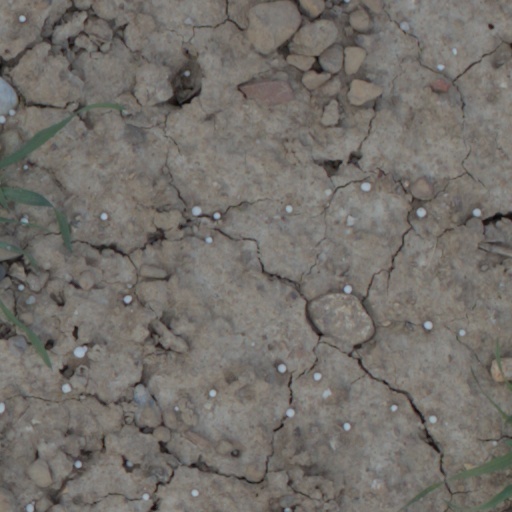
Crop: wheat